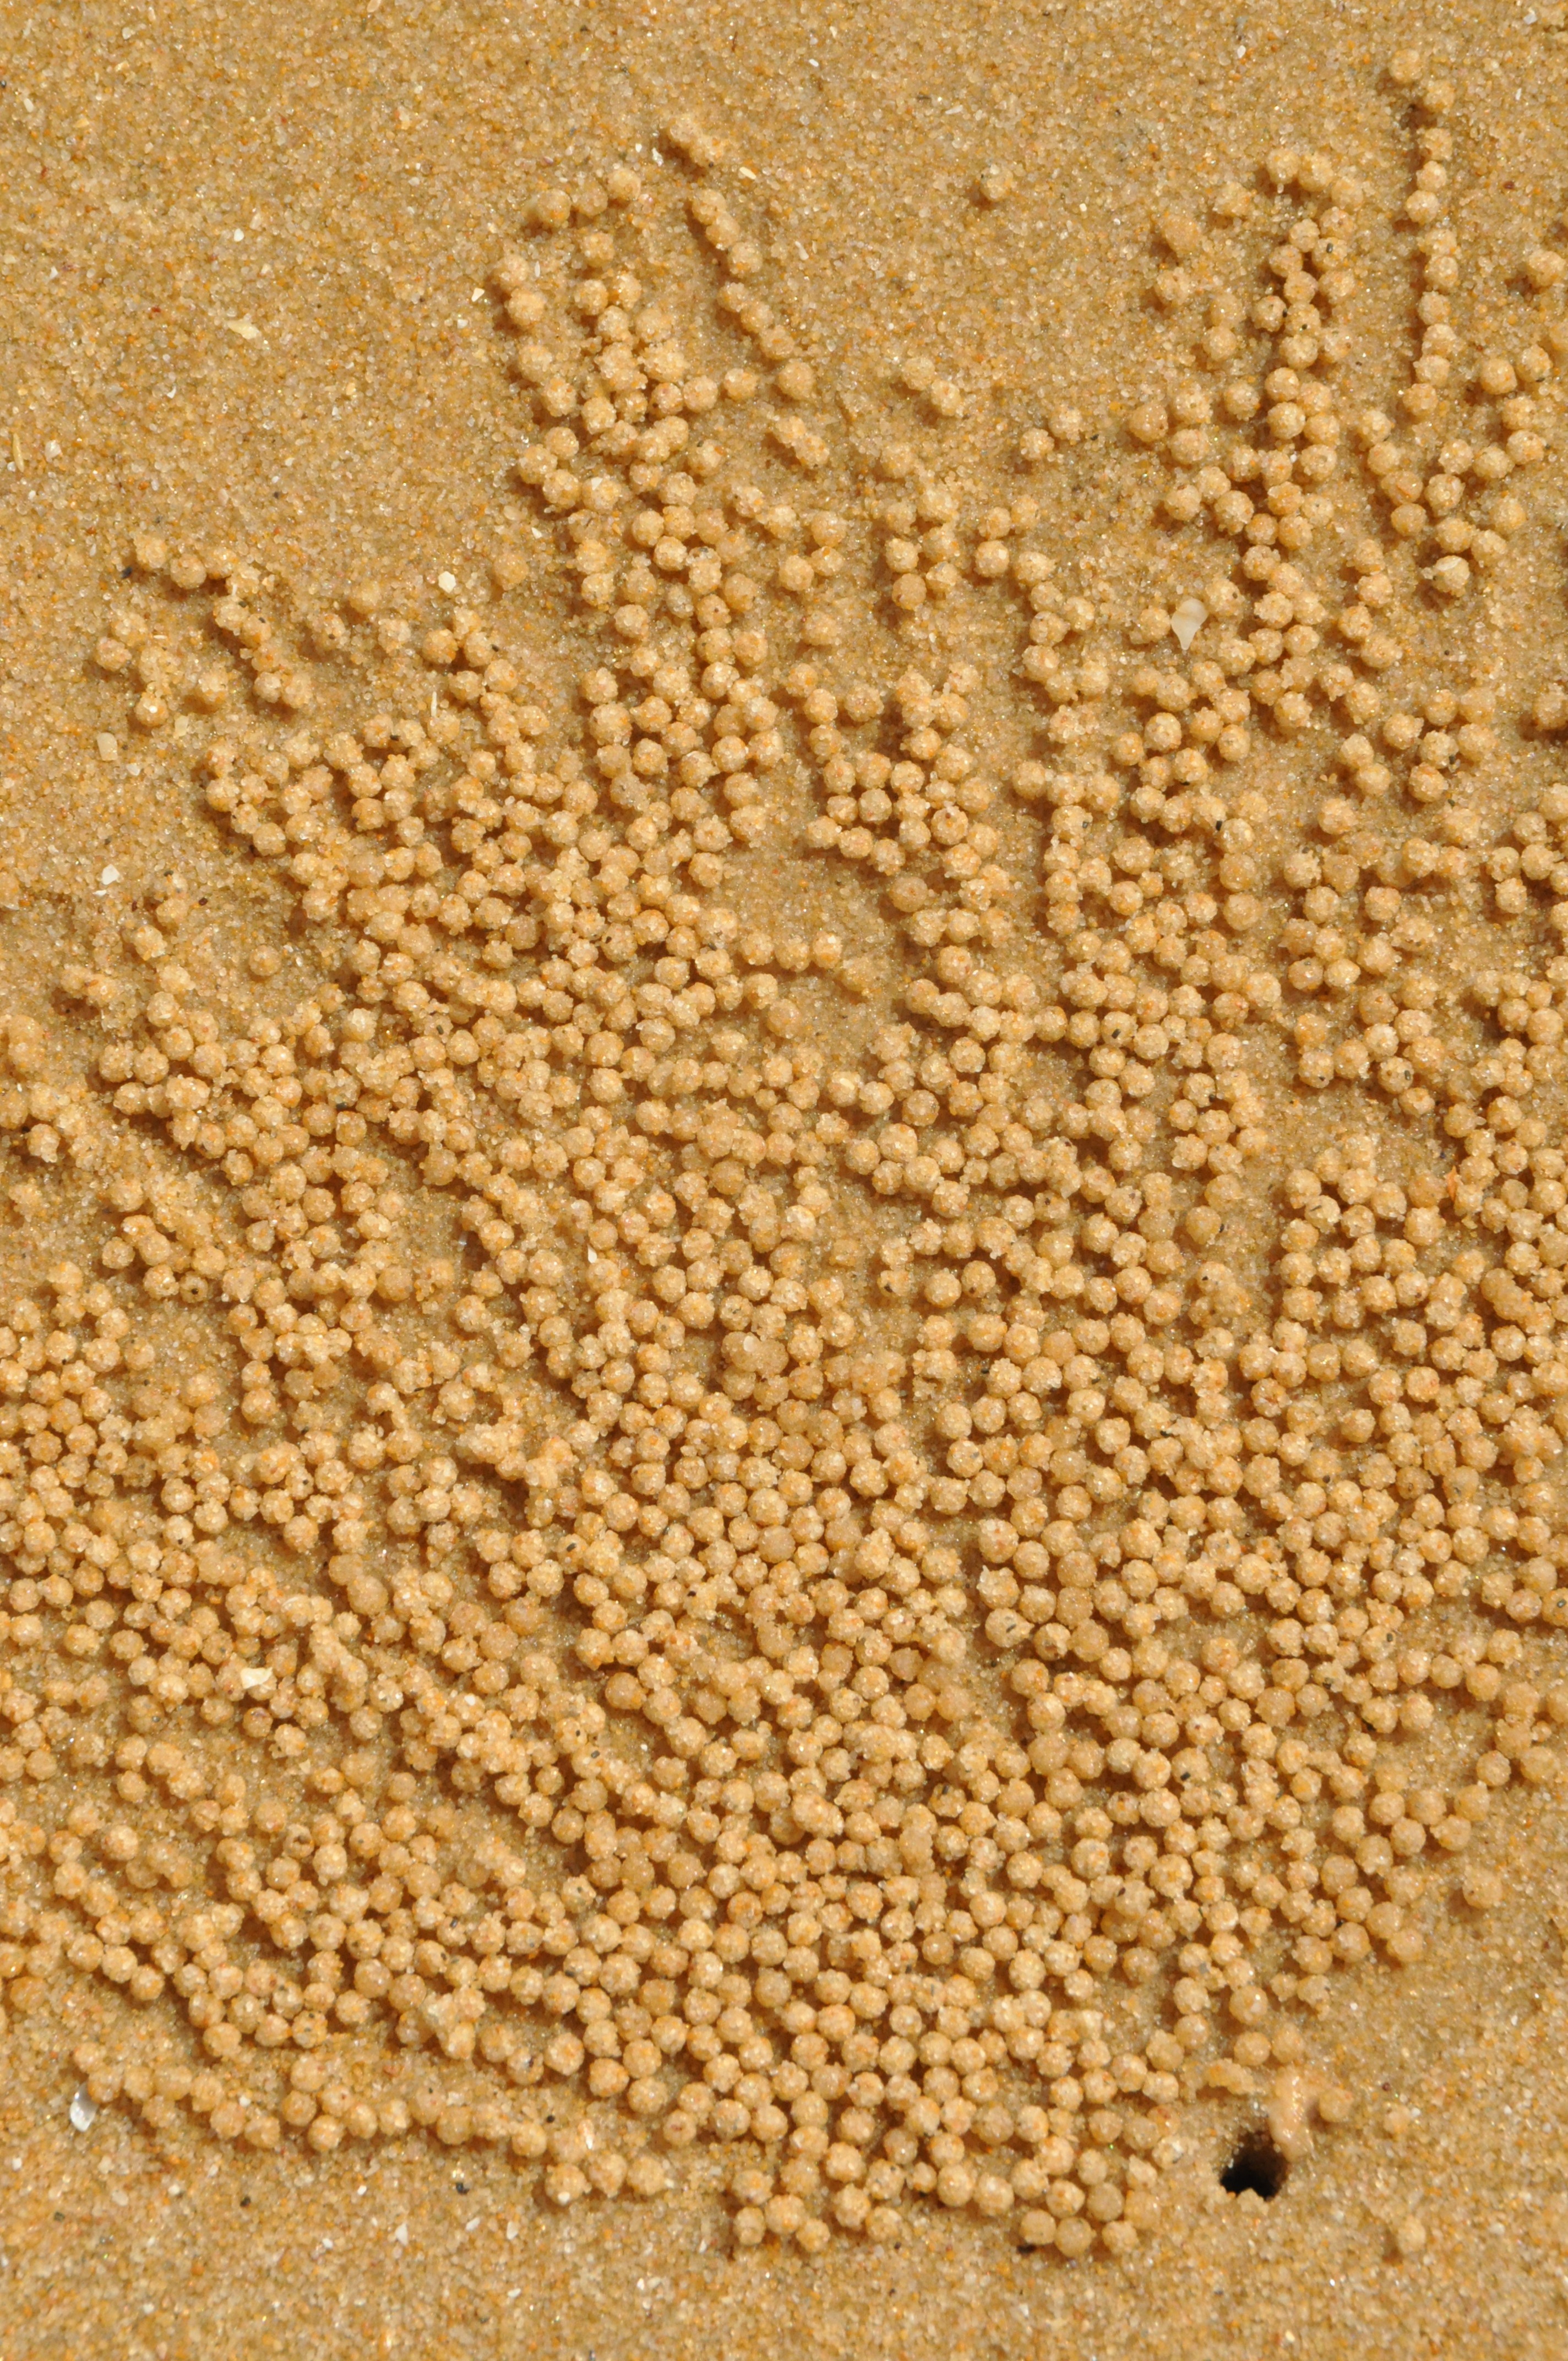
beach, sea, sand, wood, wheat, food, produce, crop, soil, agriculture, cancer, meeresbewohner, flooring, grass family, whole grain